Prinz-Albrecht-Palais

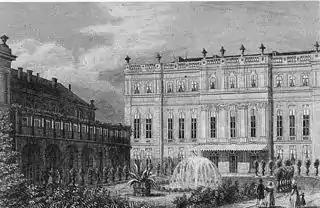
Prinz-Albrecht-Palais, 1837

The Prinz-Albrecht-Palais was a Rococo city palace in the historic Friedrichstadt suburb of Berlin, Germany. It was located on Wilhelmstrasse 102 in the present-day Kreuzberg district, in the vicinity of Potsdamer Platz.